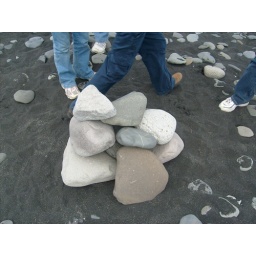
The family rock pile, on the rock strewn black sand beach near Skaftafell, Iceland. June 21, 2008